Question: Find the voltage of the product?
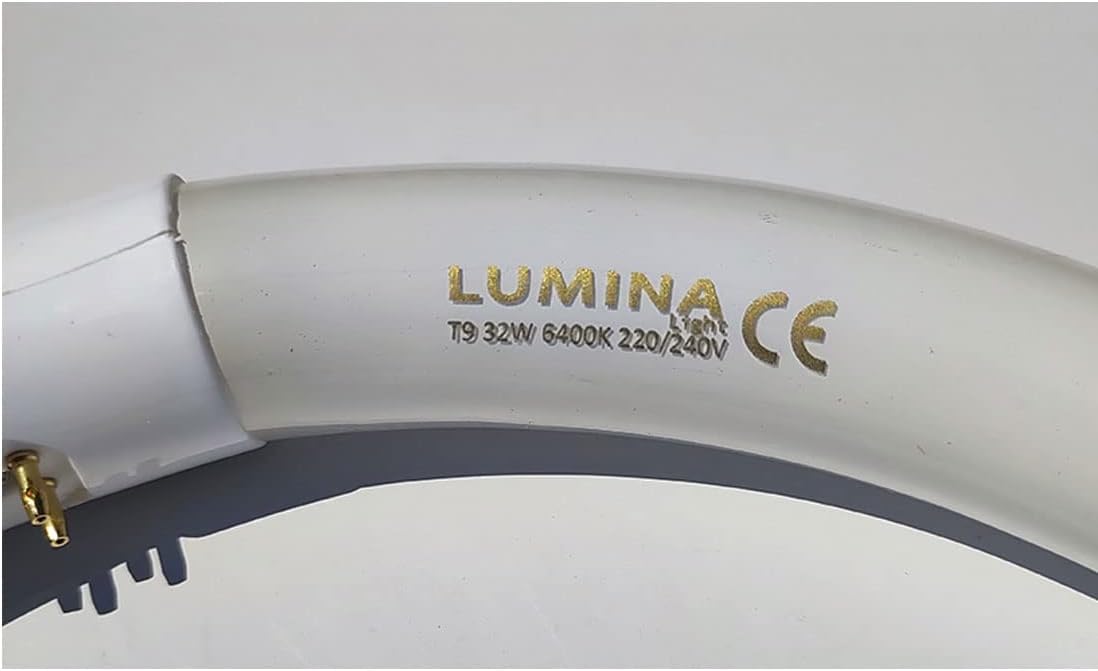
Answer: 0.9166666666666666 volt